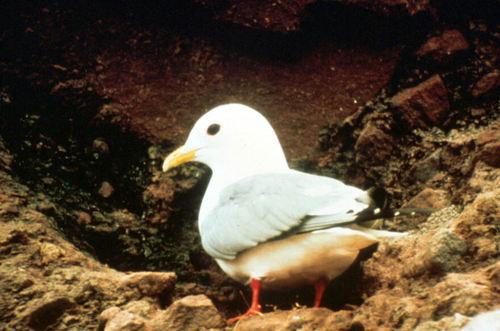
A photo of a red legged kittiwake